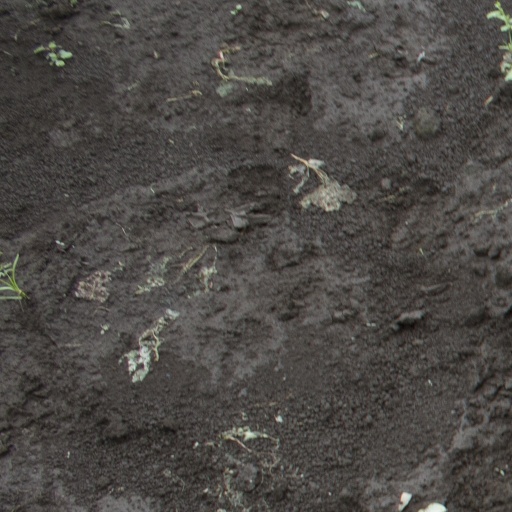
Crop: soybean